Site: brandenburg
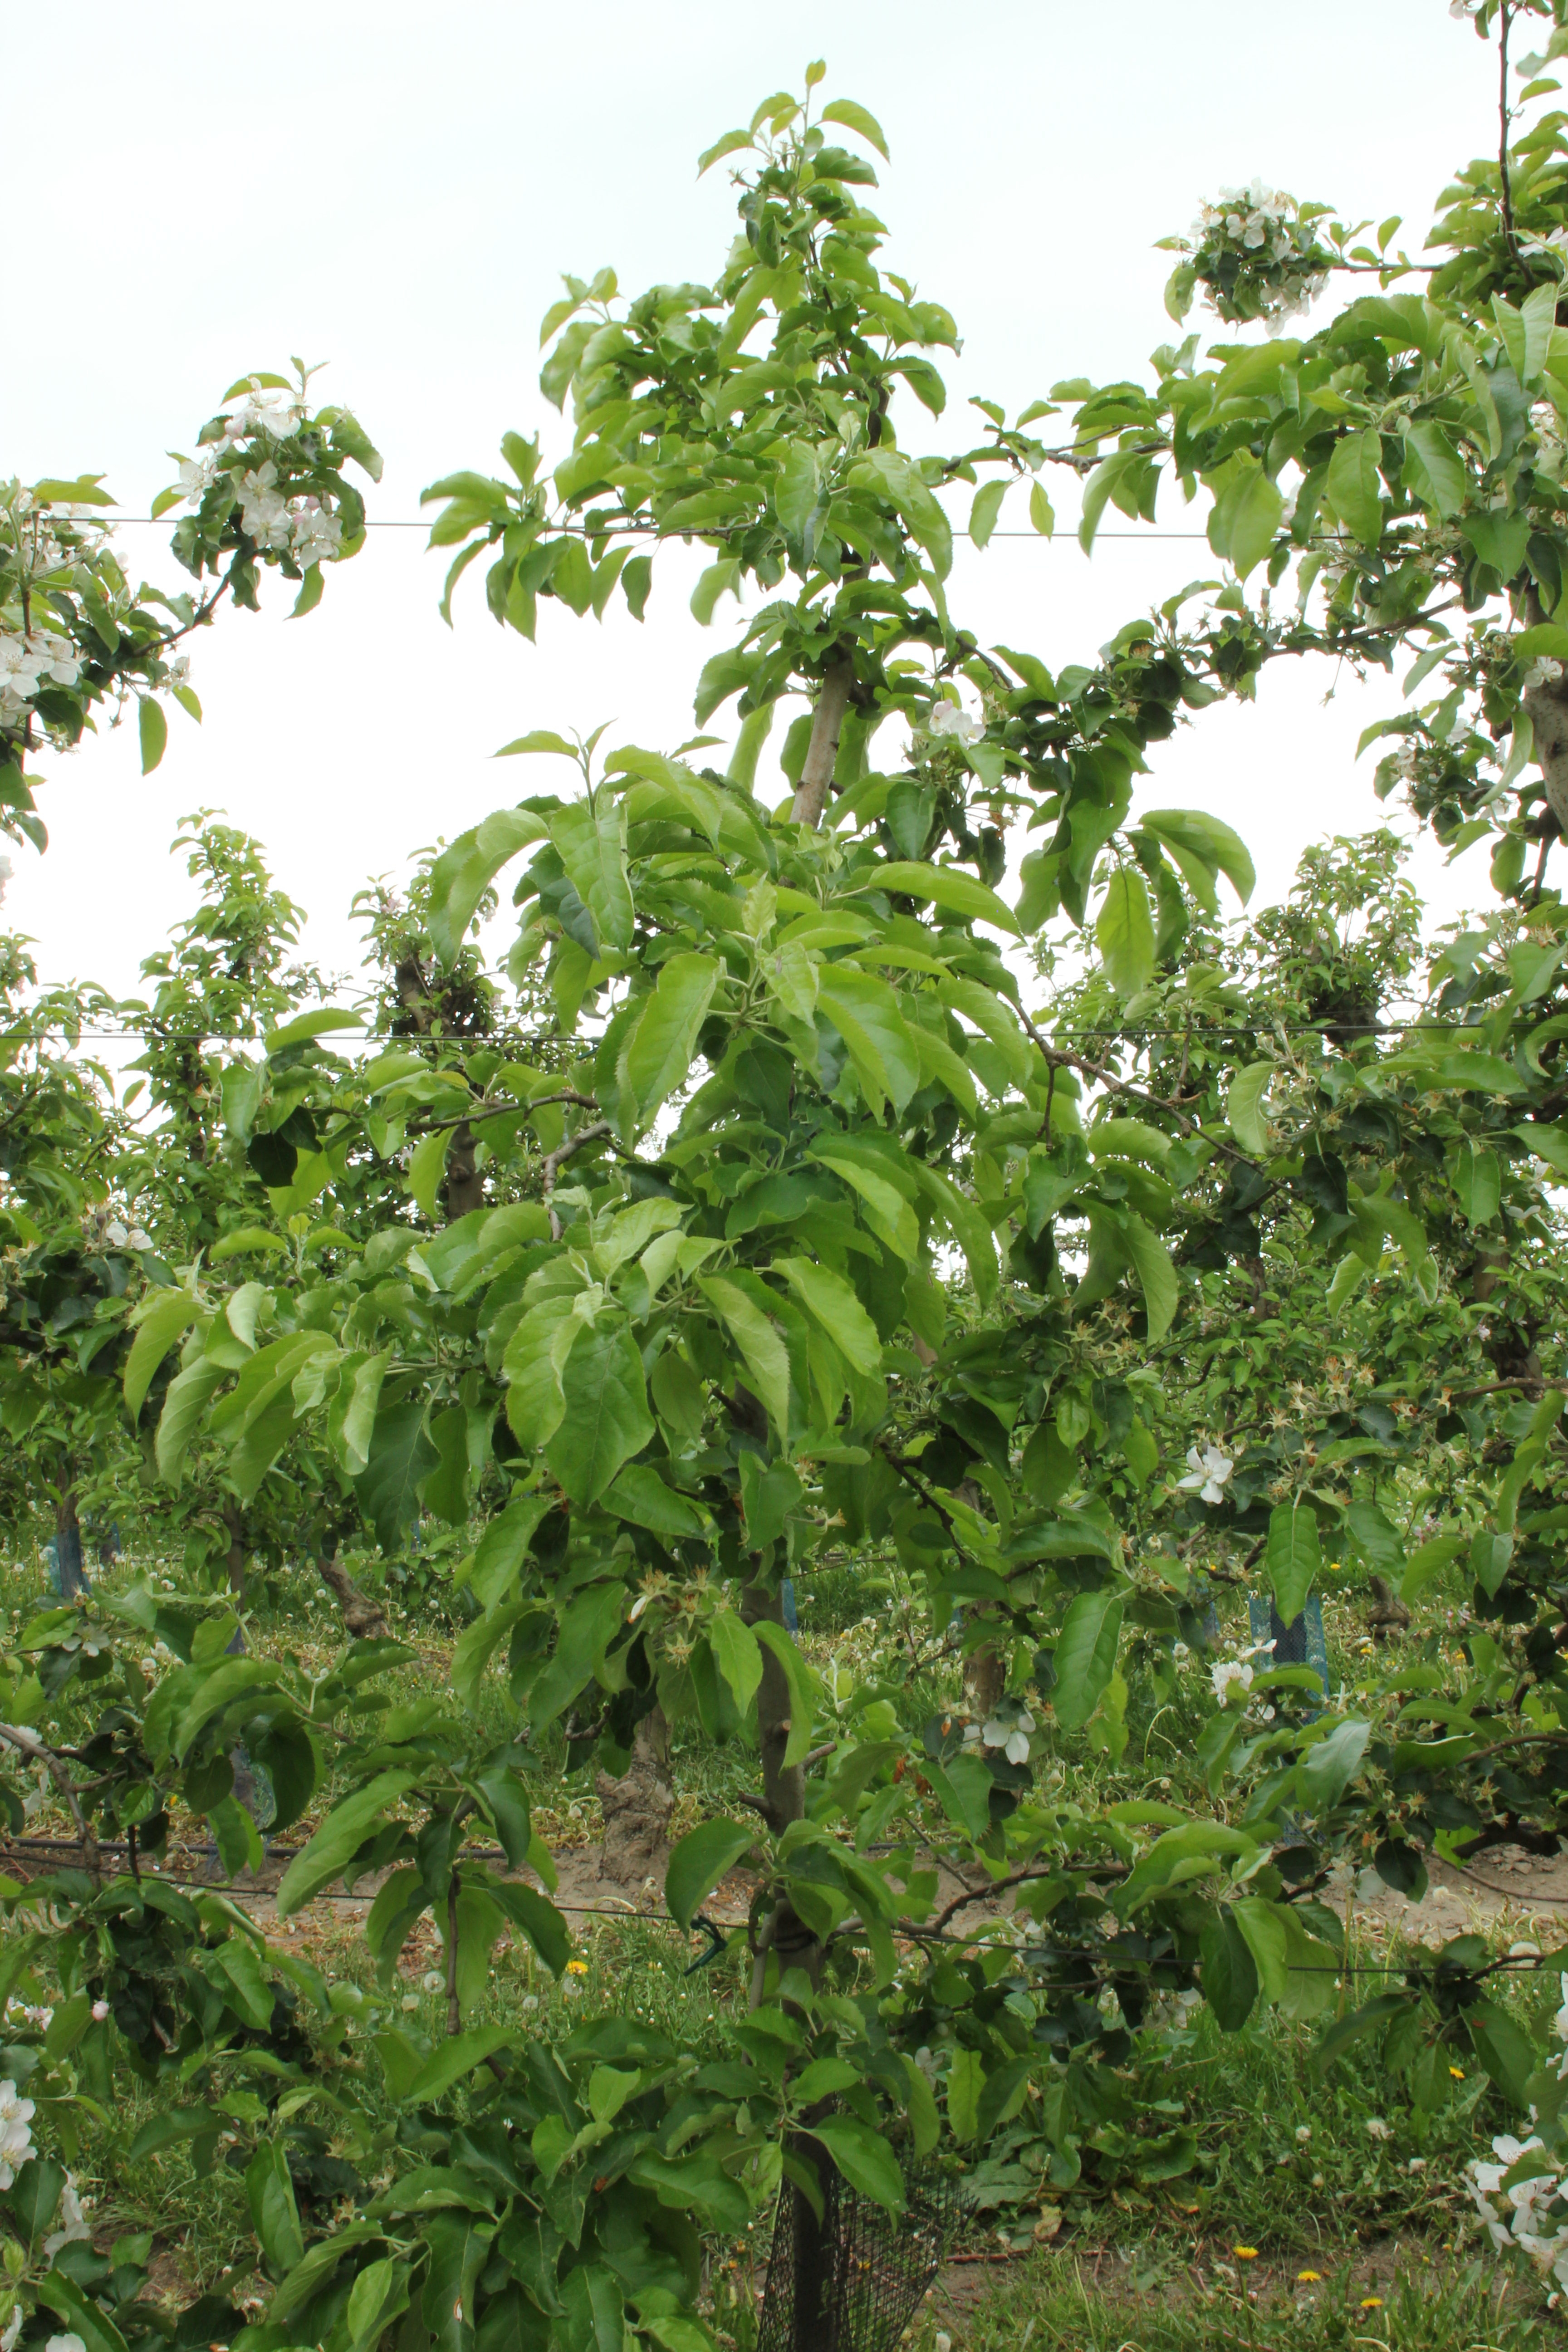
Growth stage (BBCH 67): Flowering